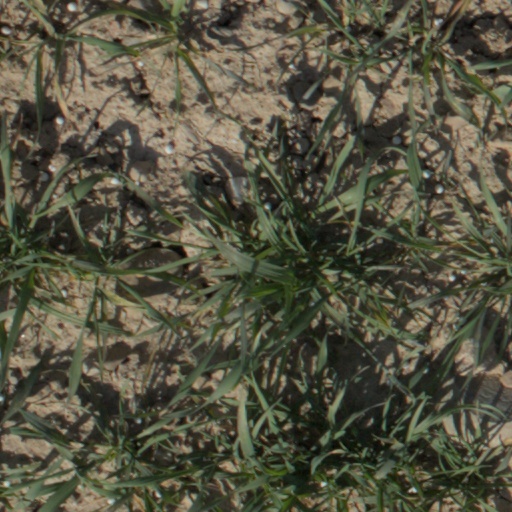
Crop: wheat